Tagg Bozied

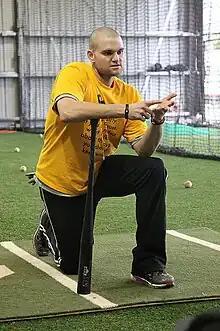
Bozied at the University of San Francisco, December 2010

Robert Tanios Taggert "Tagg" Bozied (born July 24, 1979) is an American former professional baseball first baseman. He was an All-American college baseball player as well as member of the United States national baseball team.